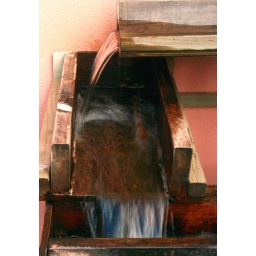
Crystal Mountain Henderson Valley. The walls of the building are pink and there was a bit of a pink glow in the light.